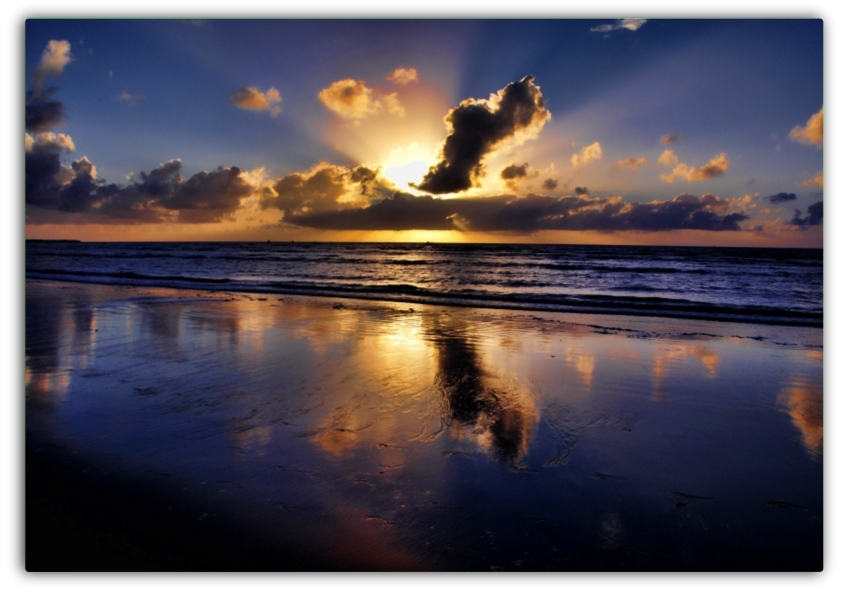
Fire: no
Smoke: no